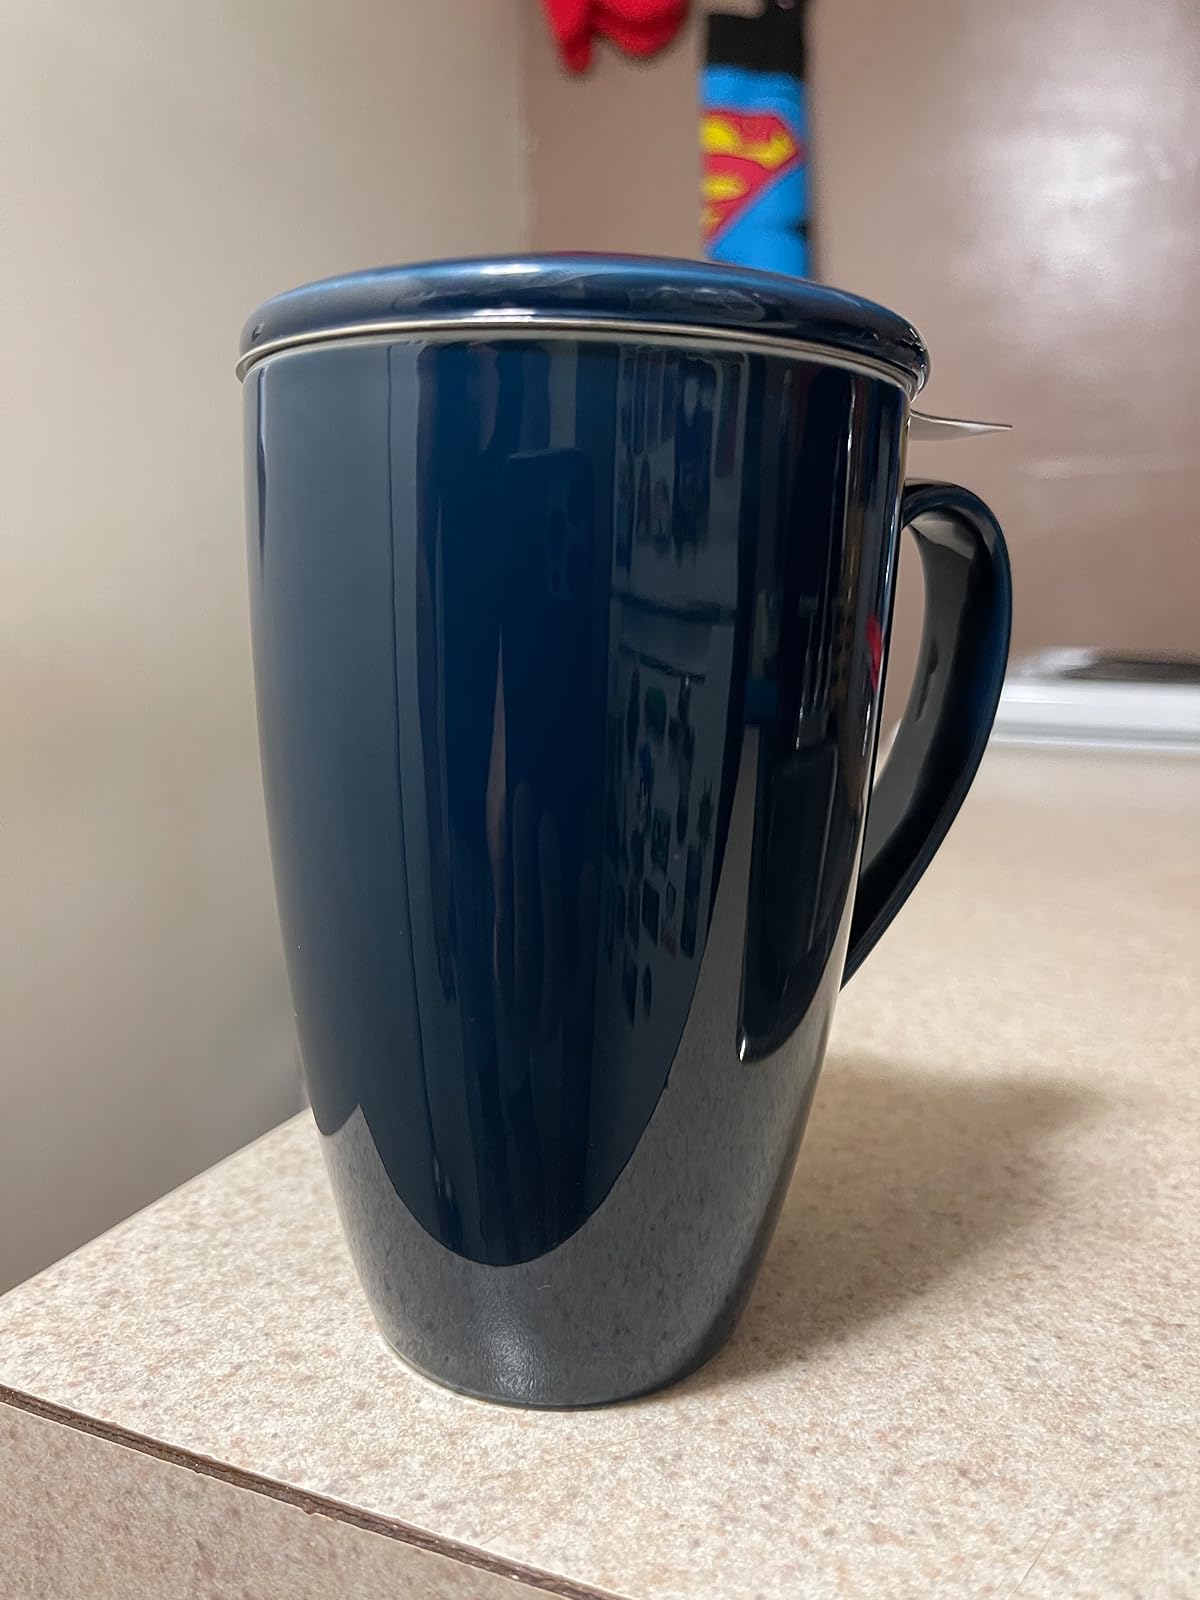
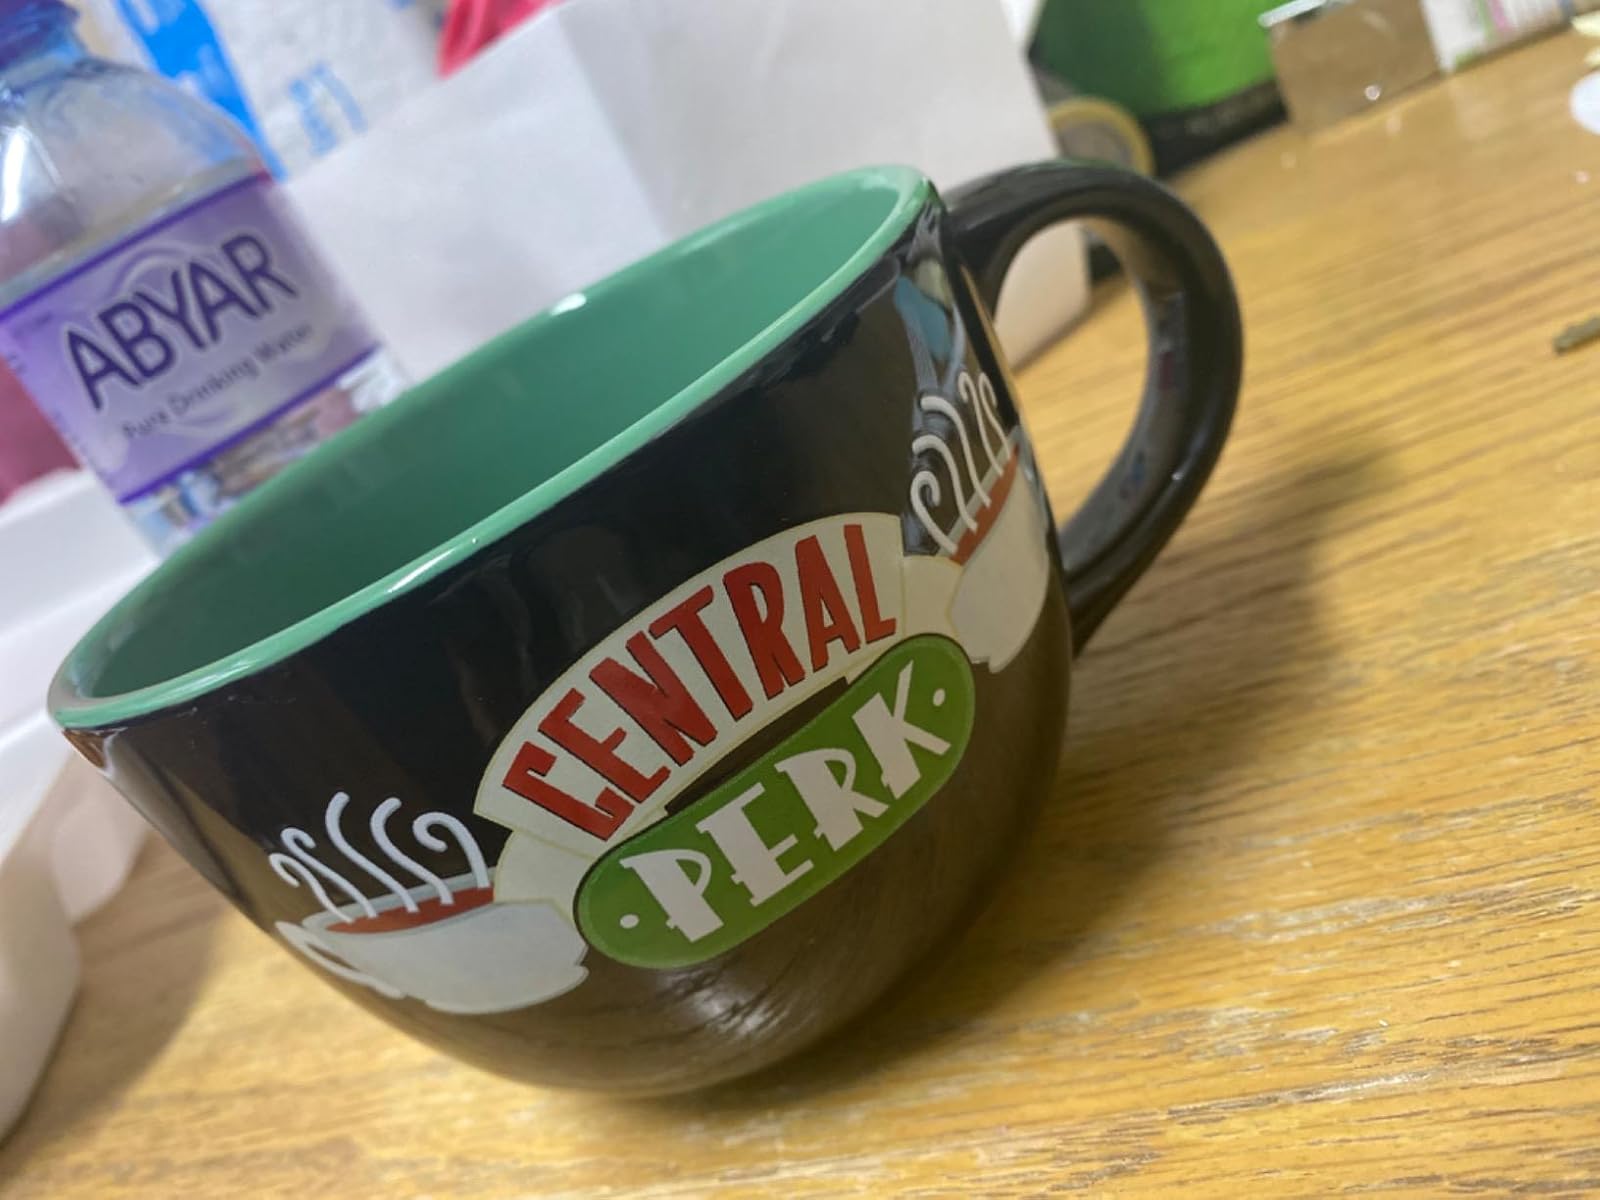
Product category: items_mug
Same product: no